Chamba district

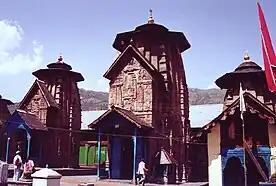
Laxmi Narayan Temple of Chamba

Chamba is famous for its vivid festivals. The Suhi Mata festival is held for four days in March/April every year in memory of princess Sui. She is known to have sacrificed her life for the cause of her people, that is, the people of Chamba.